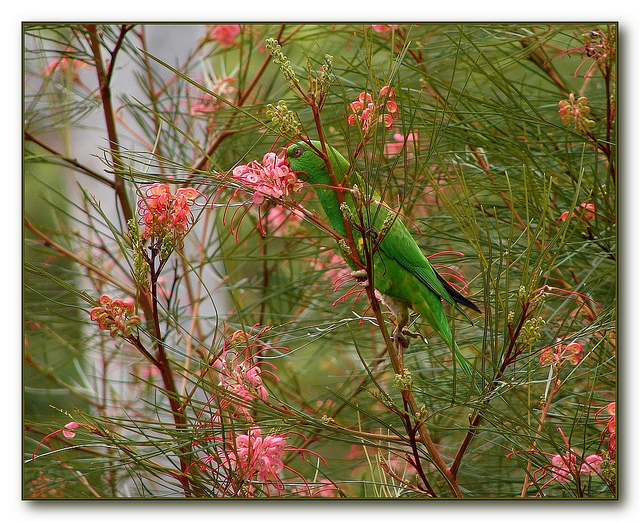
user: Given an image and a question. Answer the question in a short answer. Question: If you're healthy than you are in the what color shown here? Short Answer:
assistant: pink